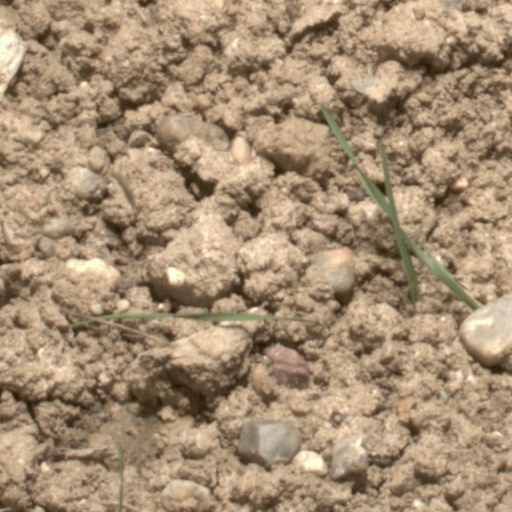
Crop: wheat